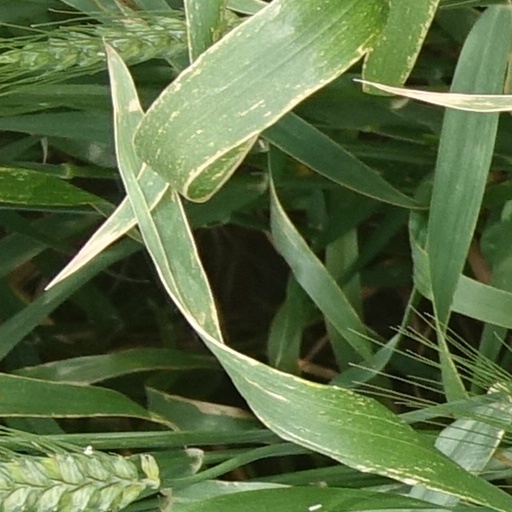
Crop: wheat